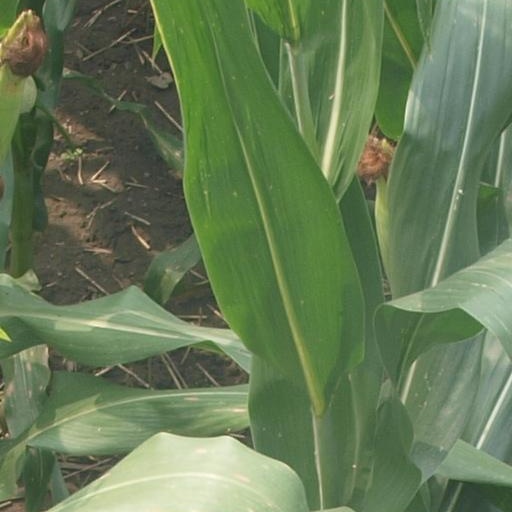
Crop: maize; corn